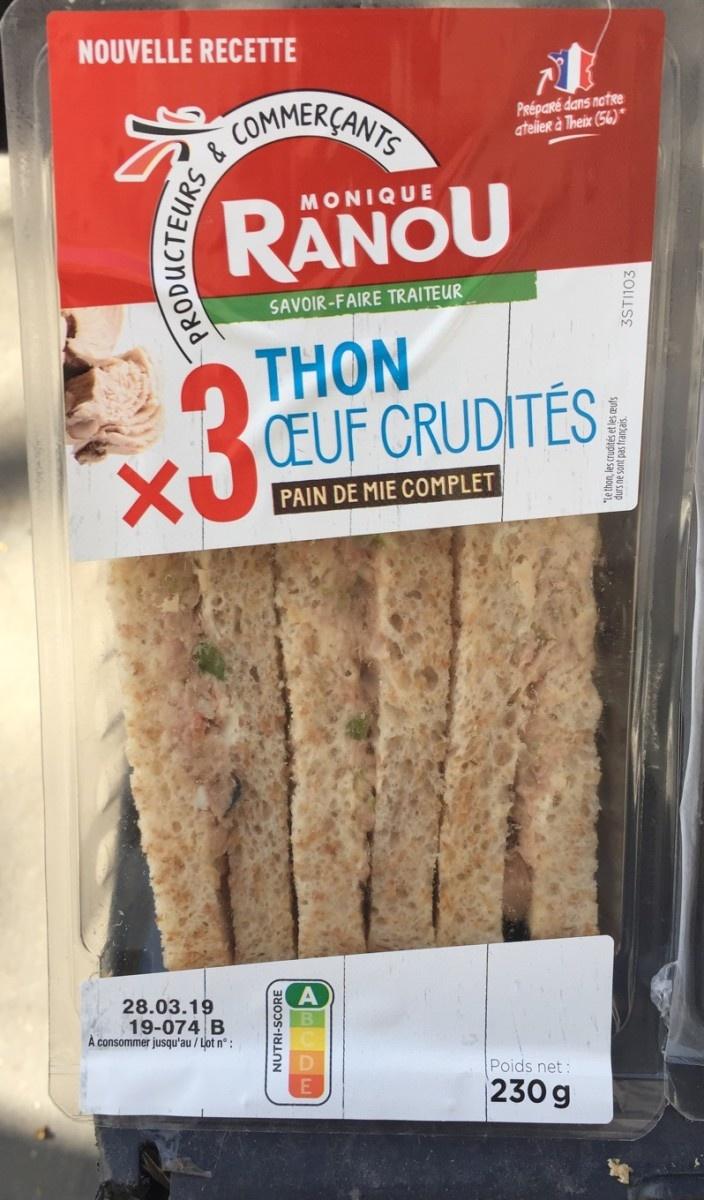
Nutri-Score label: nutriscore-a